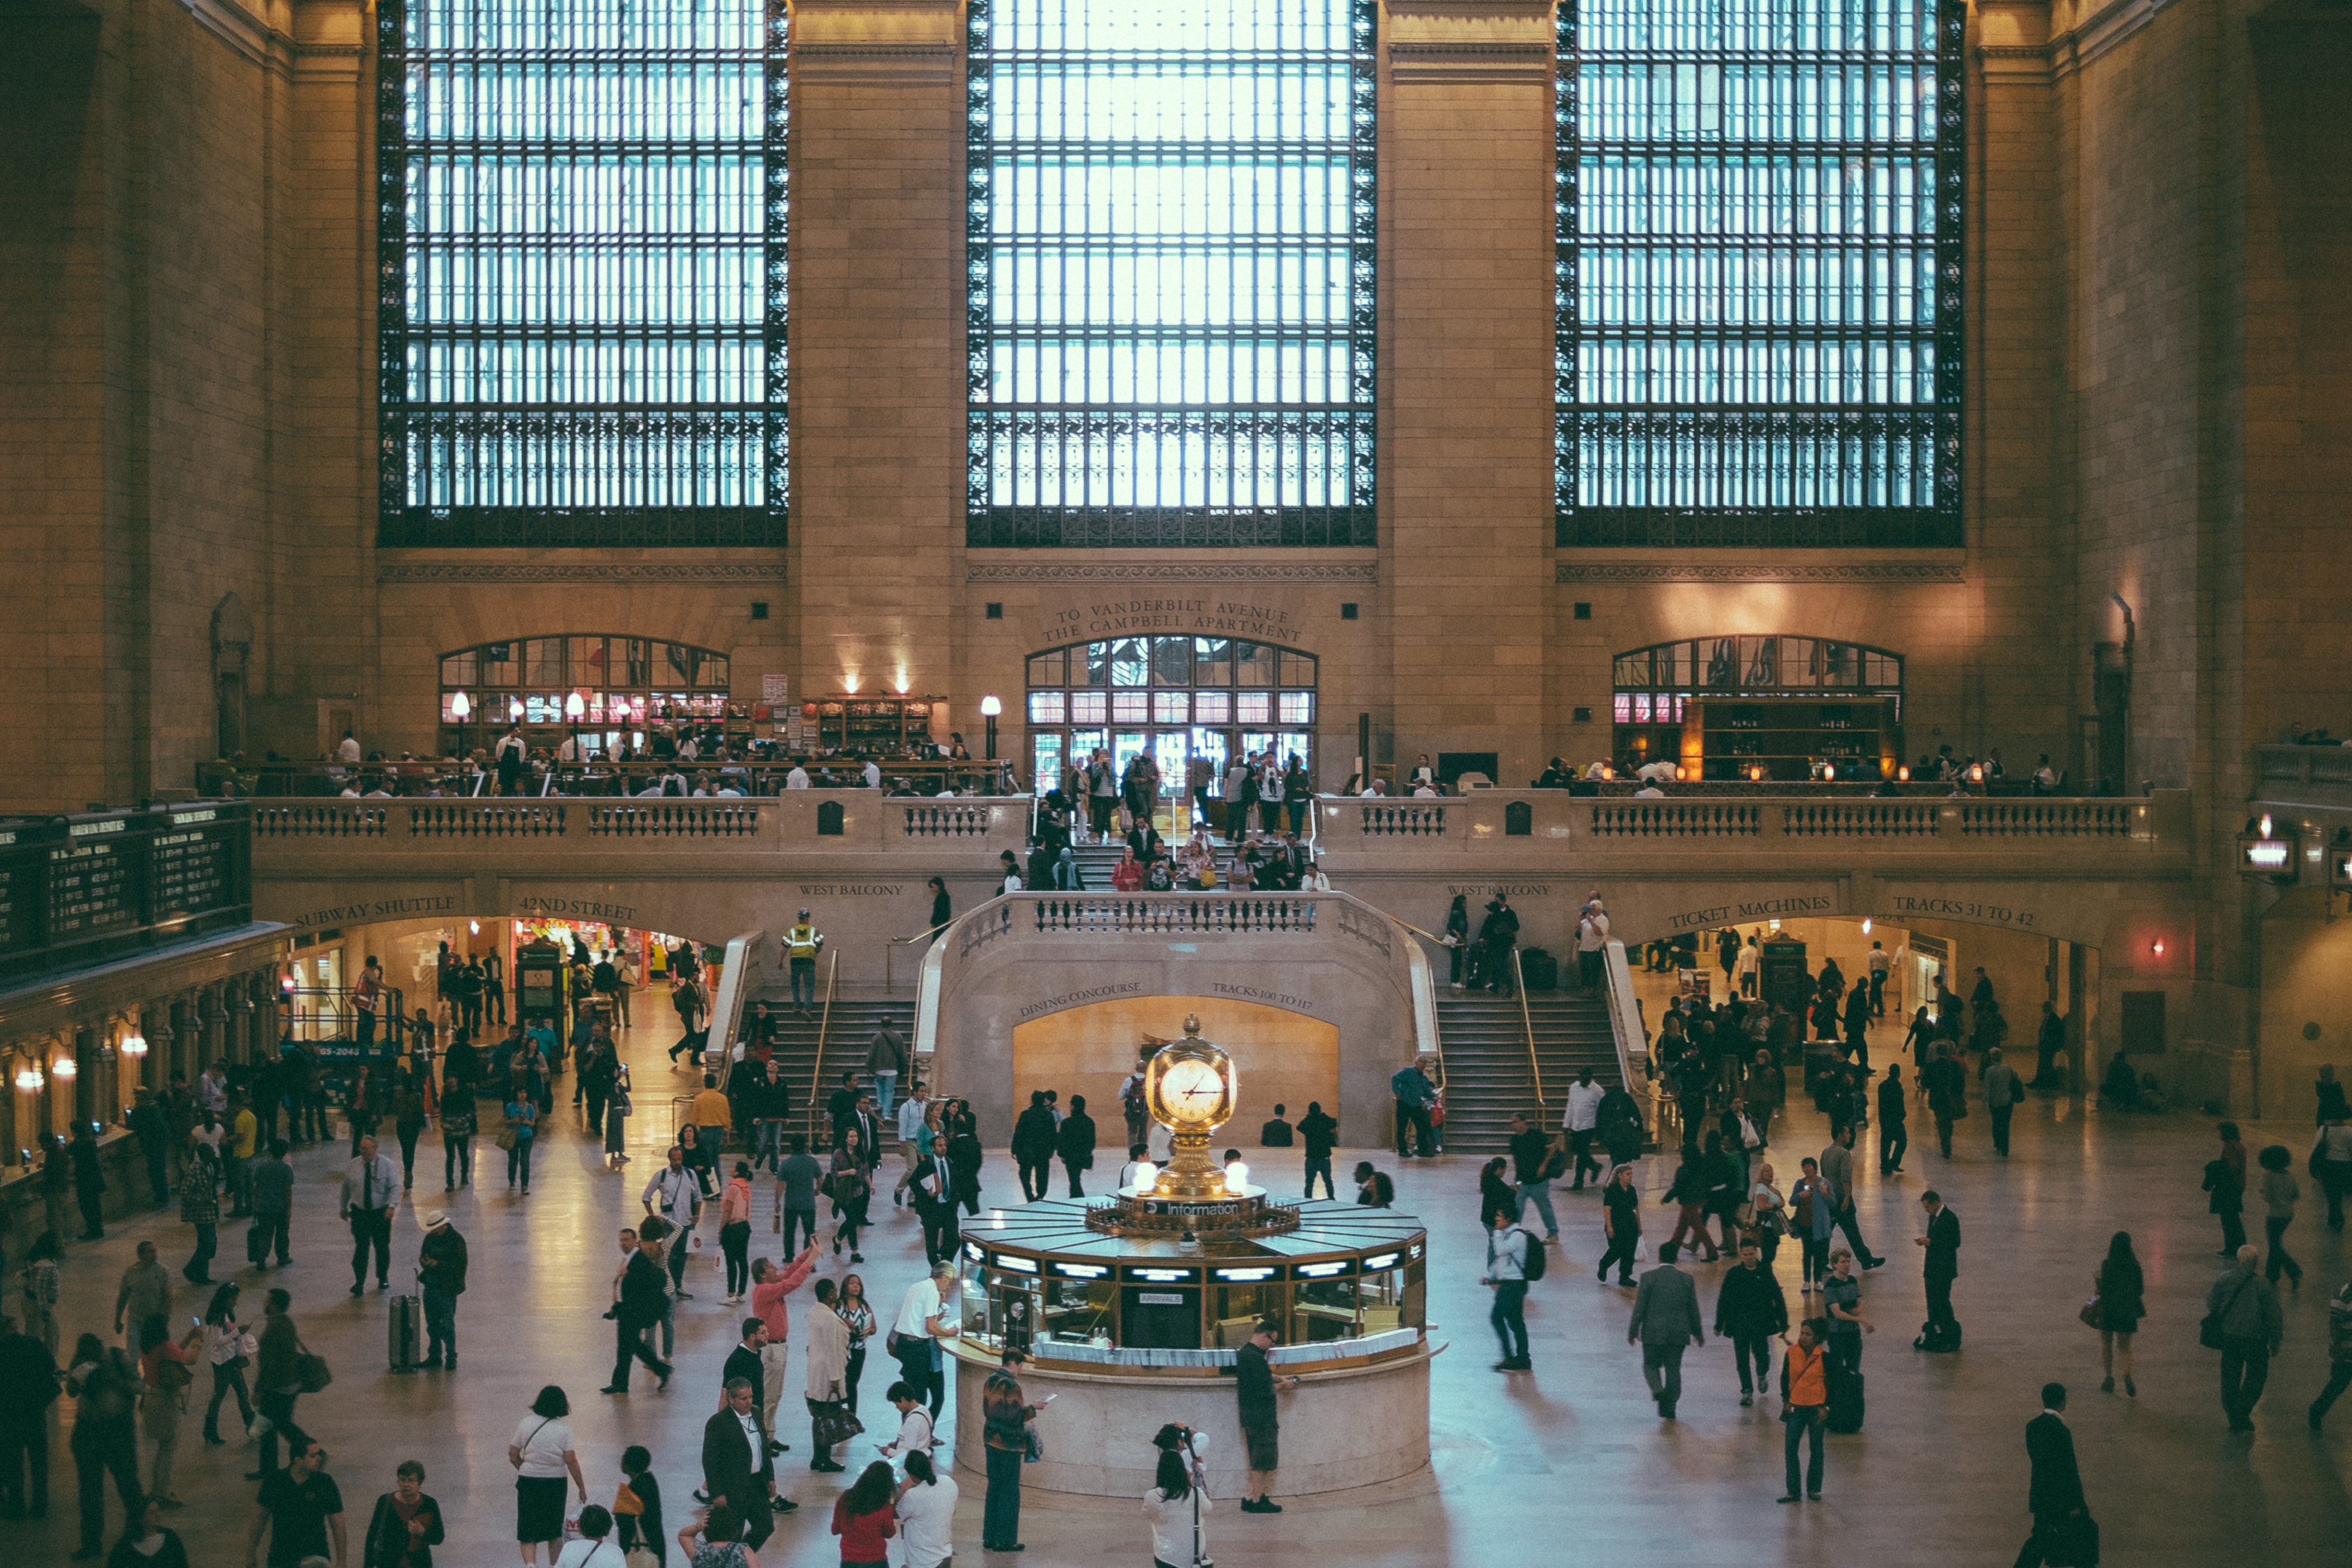
person, light, window, building, city, new york, cityscape, downtown, plaza, train station, town square, metropolis, shopping mall, urban area, human settlement, metropolitan area